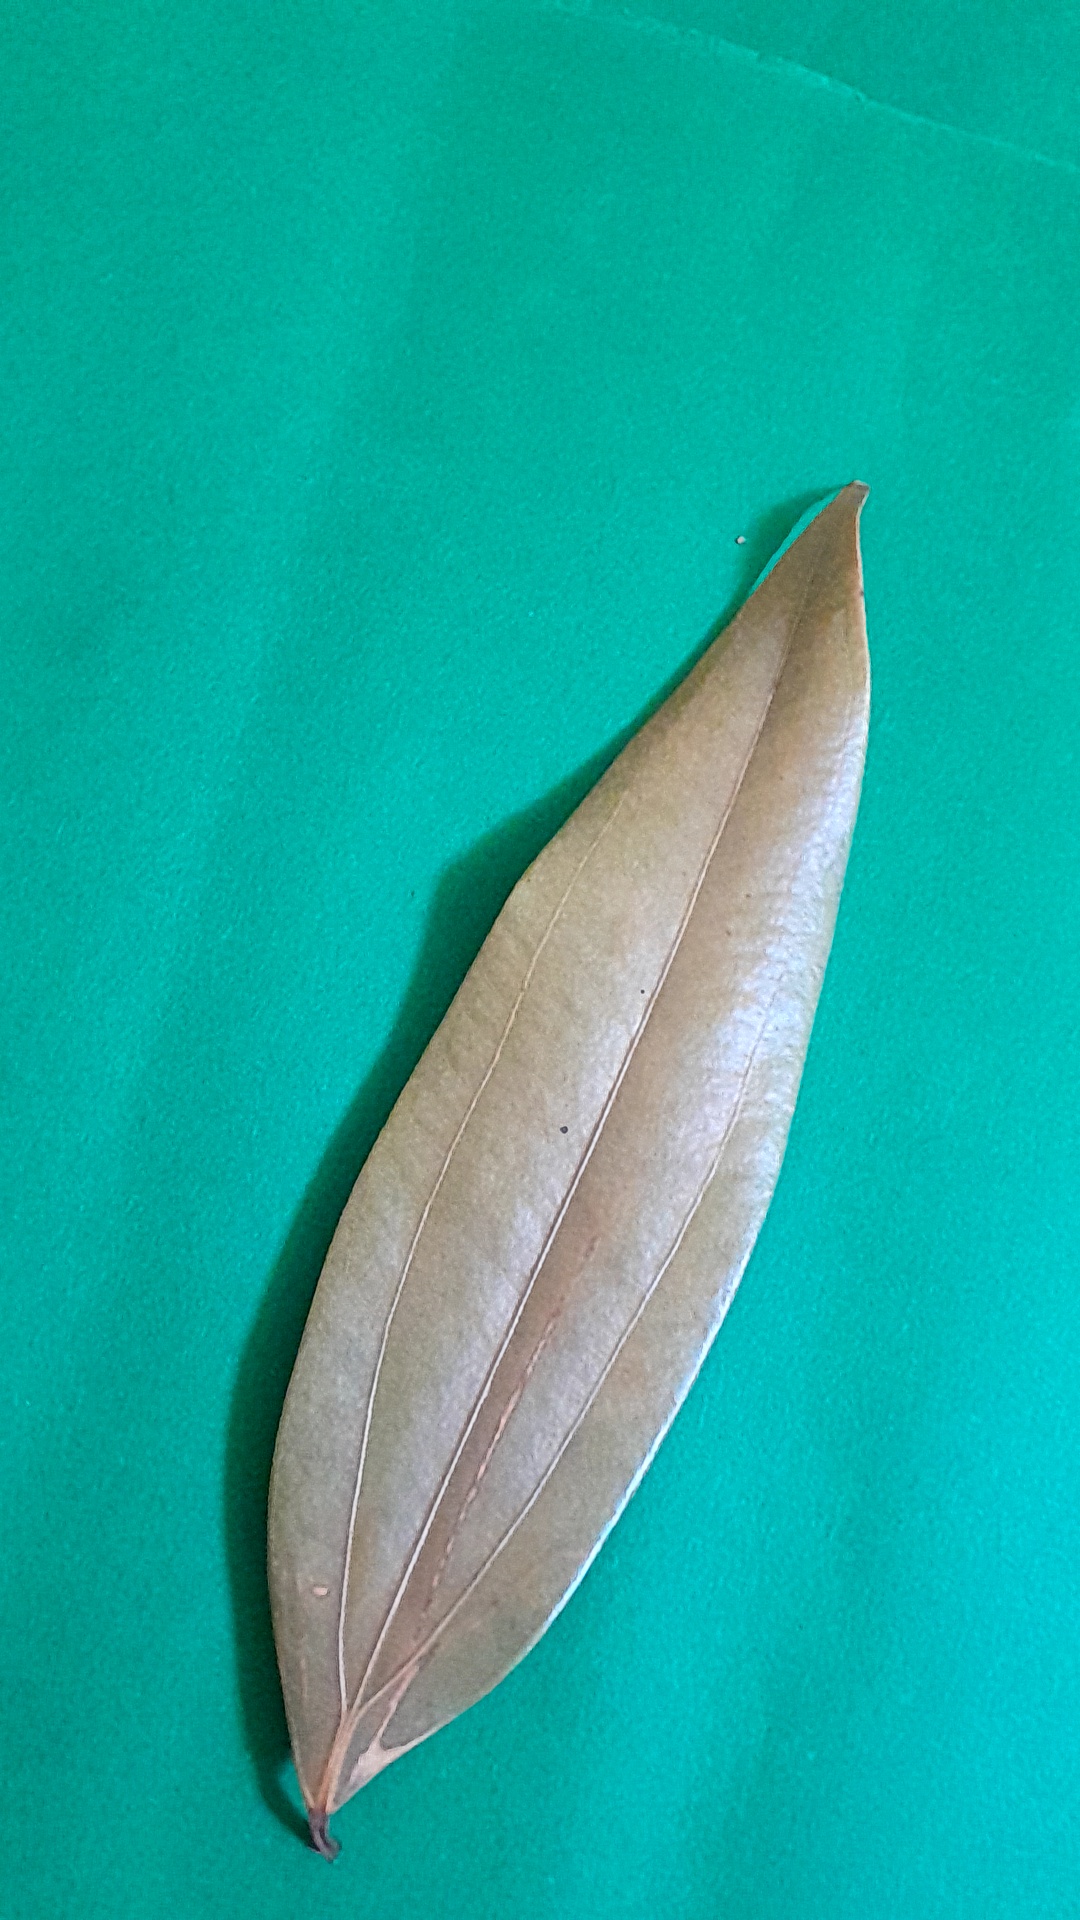
Label: Dry Leaf